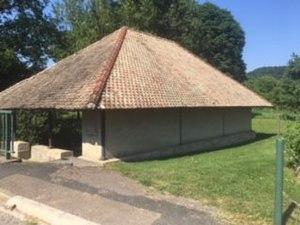
Le lavoir d'Humberville
Humberville est une commune française située dans le département de la Haute-Marne, en région Grand Est.